Lesle Gallimore

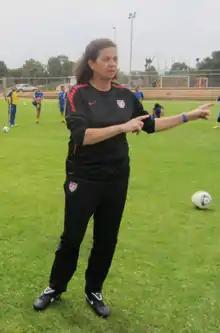
Gallimore coaching in Morocco in May 2012

Lesle D. Gallimore (born October 17, 1963) is an American sports administrator and former soccer coach who is currently the general manager of Seattle Reign FC of the National Women's Soccer League (NWSL). From 2020 to 2023, Gallimore was the inaugural commissioner of the Girls Academy League.